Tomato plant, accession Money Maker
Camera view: tilt-top (135 deg); turntable rotation: 210 degrees
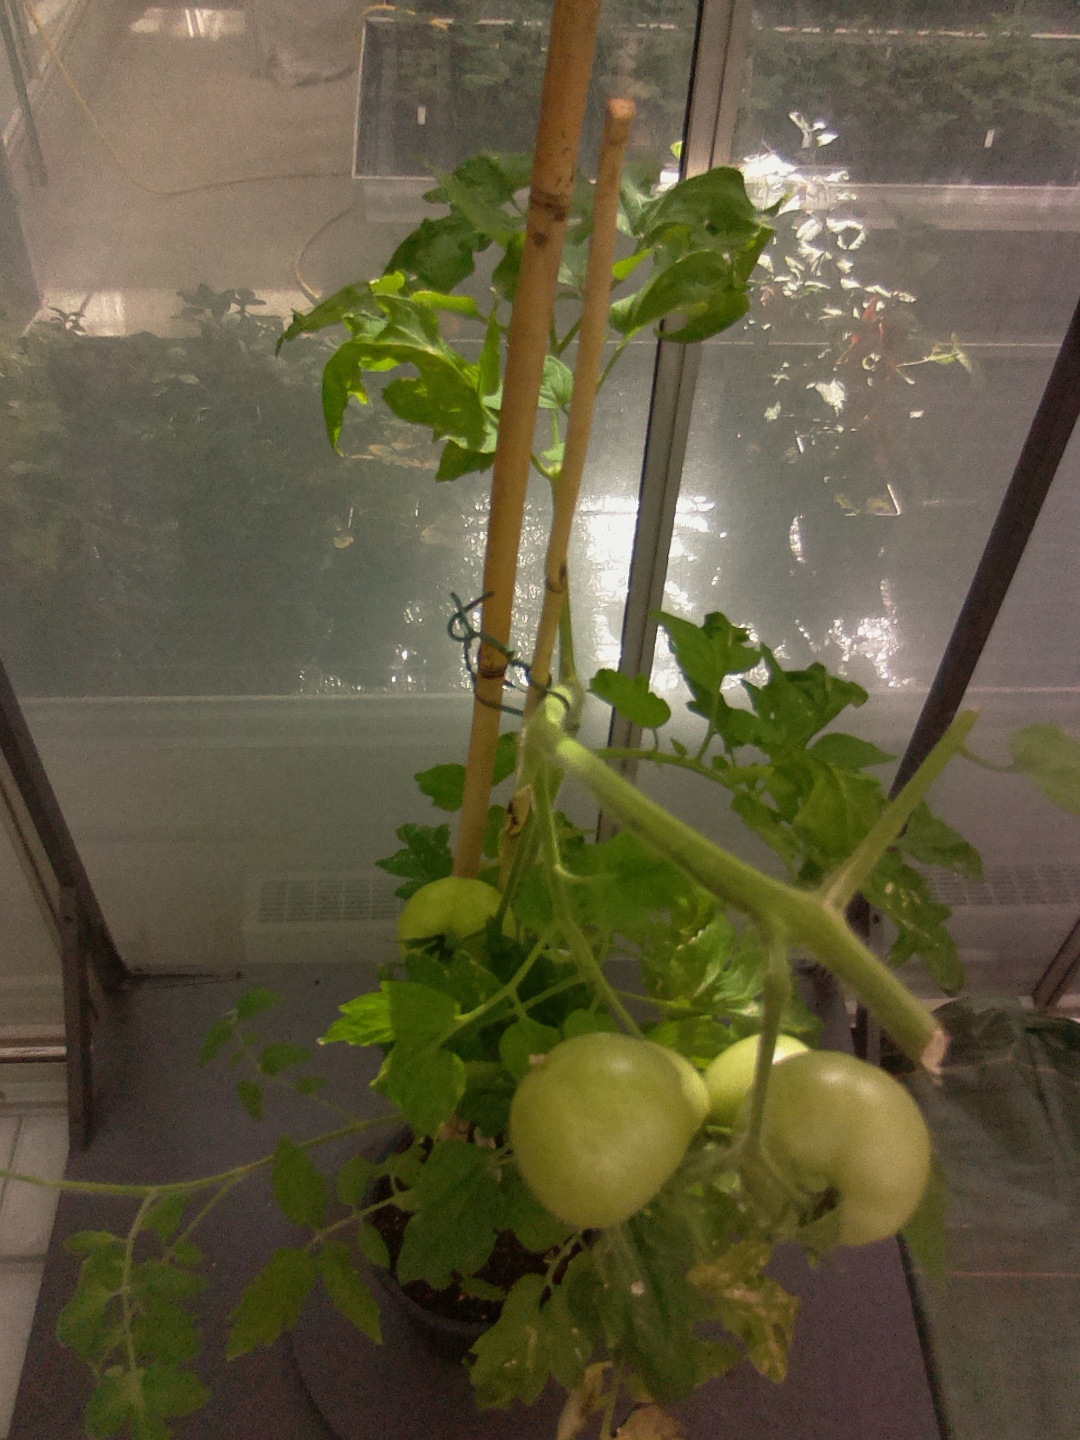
BBCH growth stage 79: 90% -100% of final fruit size